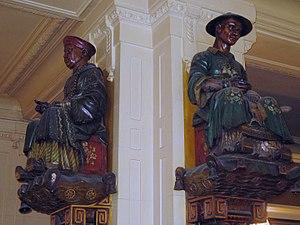
Figures des deux magots dans le café parisien